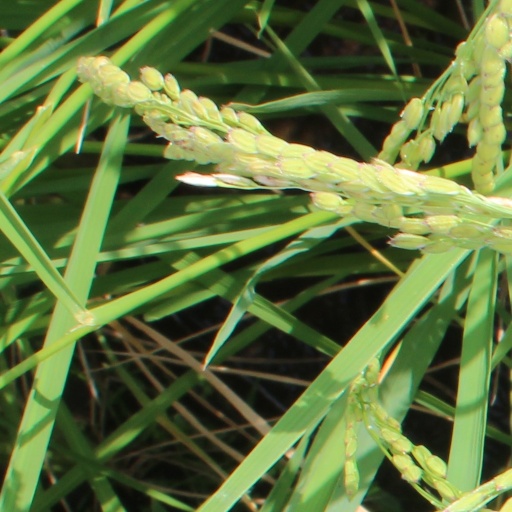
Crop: rice